Harvey S. Cable

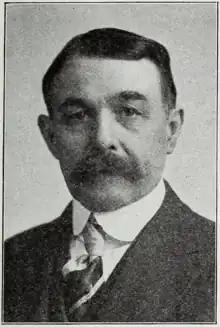
Cable in 1918 publication

Harvey S. Cable (January 3, 1861 – September 12, 1924) was an American politician from Ohio. He served as a member of the Ohio House of Representatives, representing Stark County from 1917 to 1920.